Answer in natural language. Considering the relative positions, is flatscreen television black bezel offscreen to the left or right of gray colour chair  shape square? Choose between the following options: right or left
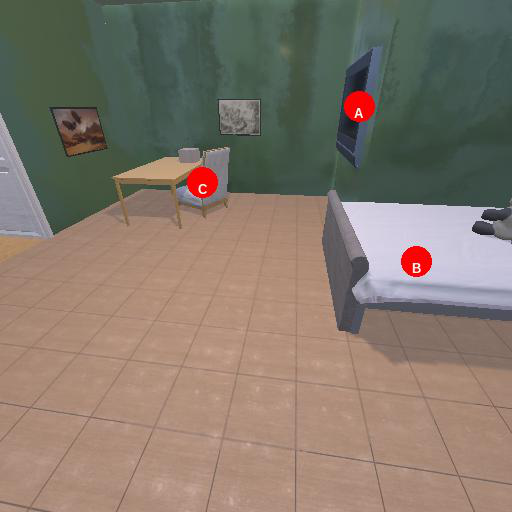
<answer>right</answer>